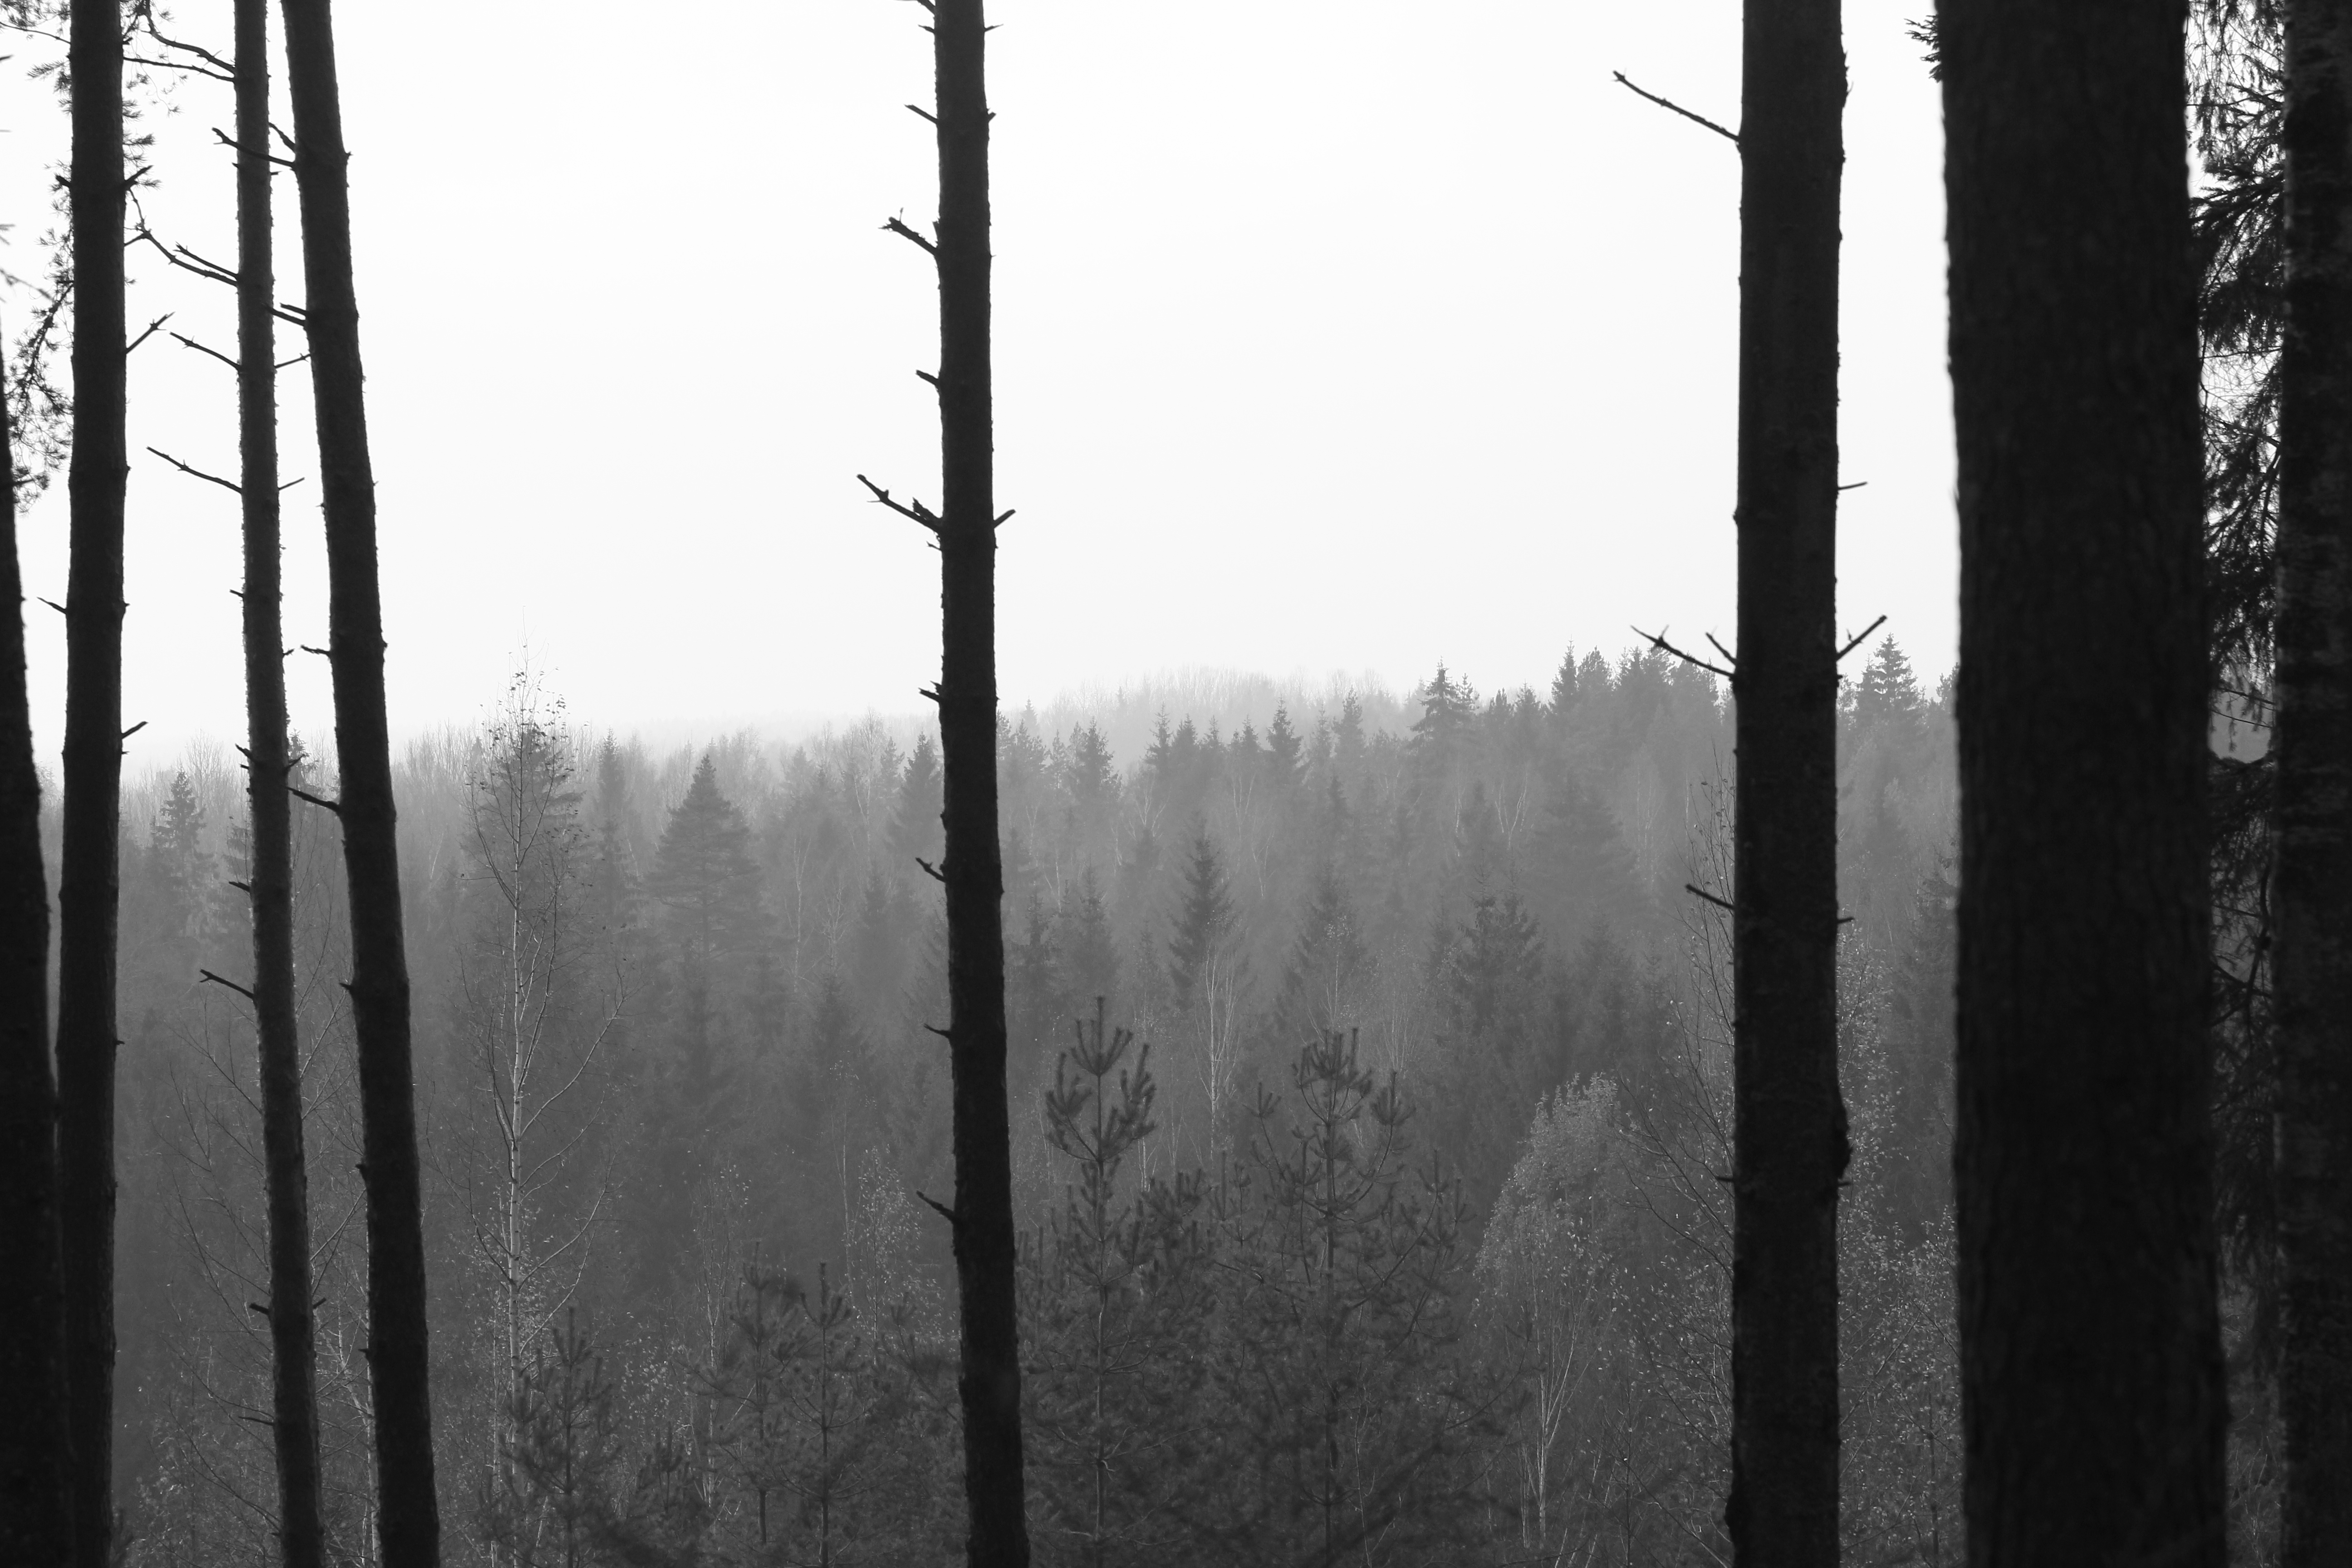
tree, nature, forest, branch, snow, winter, light, black and white, plant, wood, fog, mist, sunlight, morning, weather, darkness, black, monochrome, habitat, stark, monochrome photography, atmospheric phenomenon, woody plant